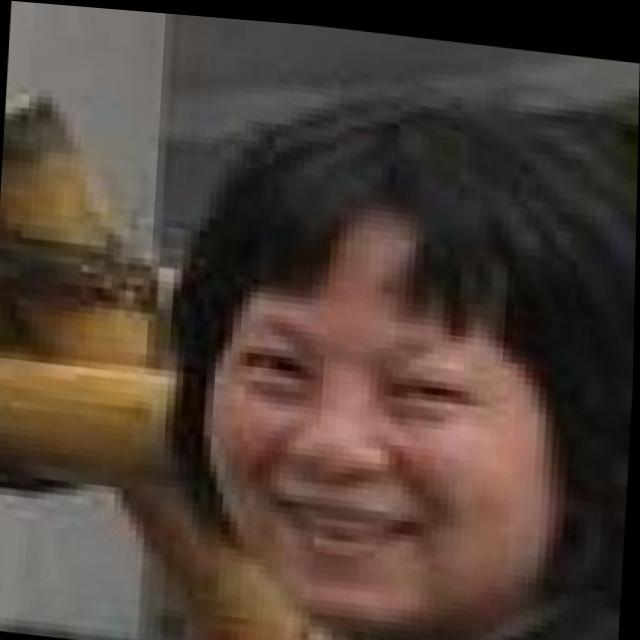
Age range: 45-64